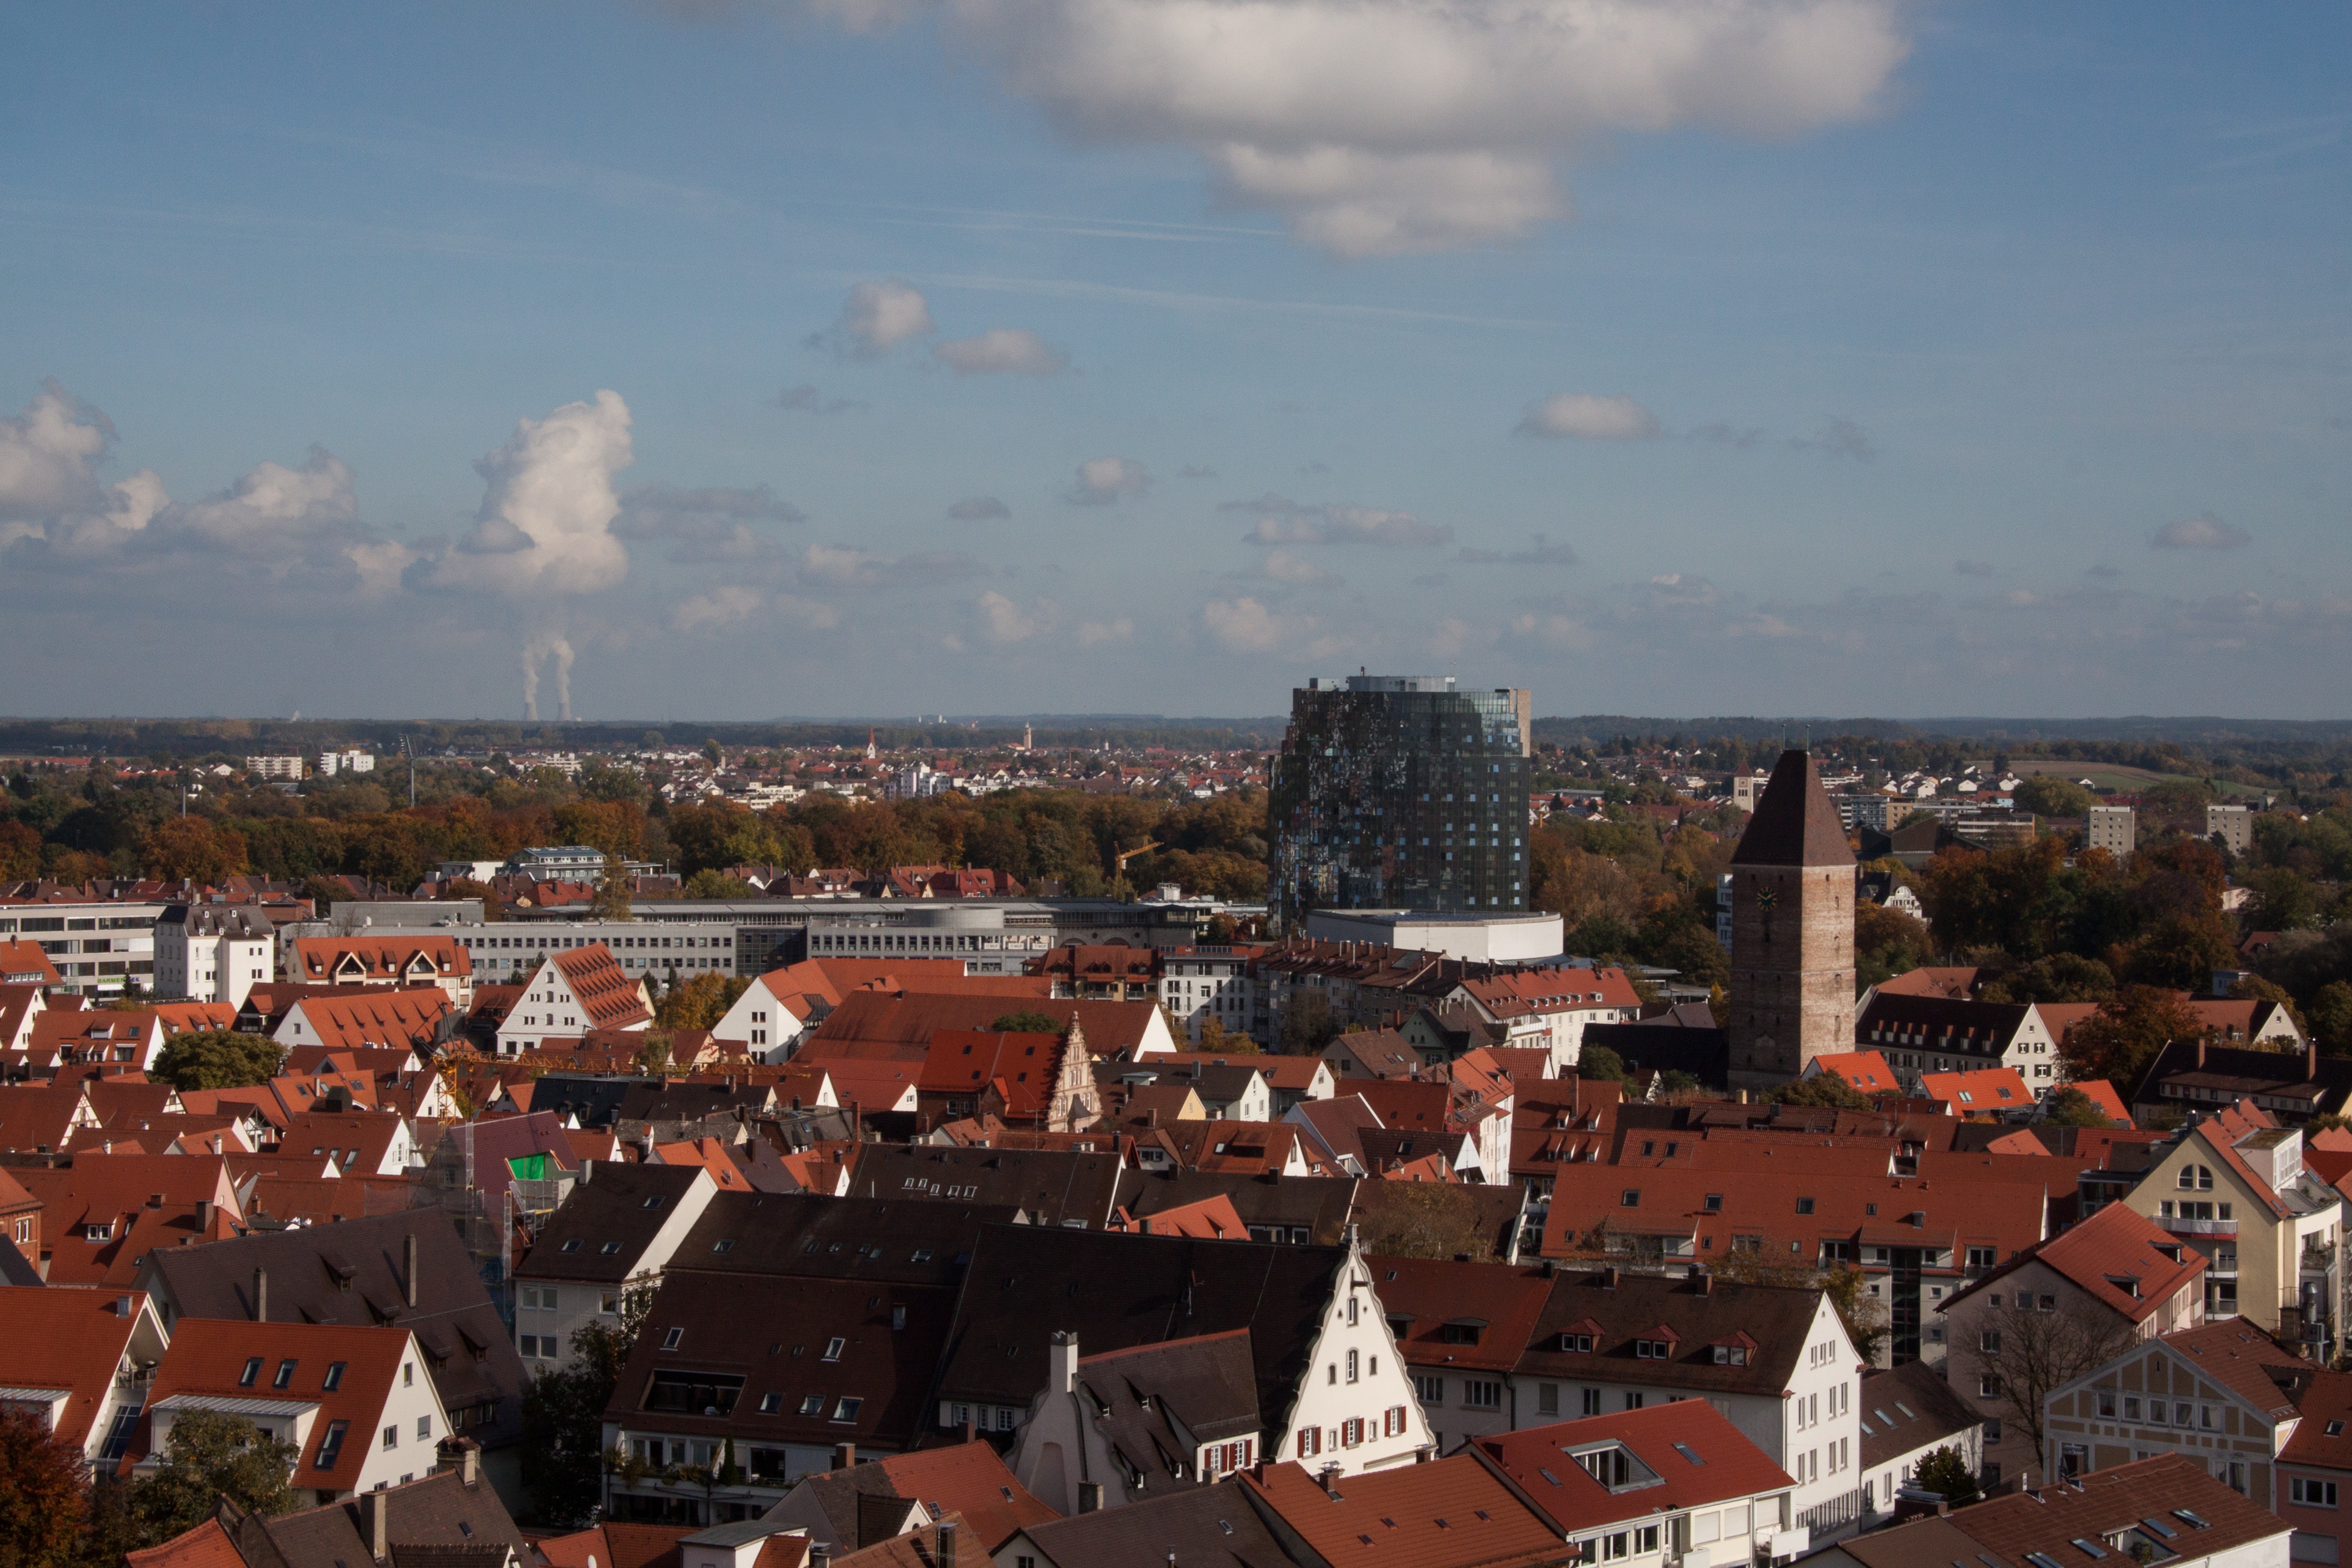
architecture, skyline, glass, town, building, city, cityscape, panorama, downtown, suburb, evening, city view, hotel, homes, outlook, maritime, roofs, ulm, neighbourhood, bird's eye view, aerial photography, nuclear power plant, urban area, residential area, cooling towers, human settlement, goose tower, panoramic view from the cathedral, after east, gundremmingen